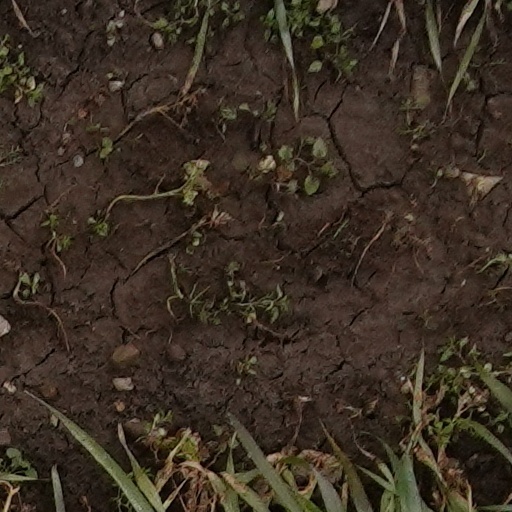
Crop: wheat